Vandal Kingdom

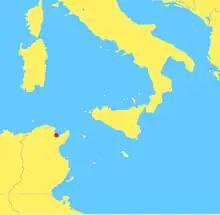
The location of Carthage, the Vandal capital.

In the 470s, the Romans abandoned their policy of war against the Vandals. The Western Germanic general Ricimer reached a treaty with the Vandals, and in 476 Gaiseric was able to conclude a "perpetual peace" with Constantinople. Relations between the two states assumed a veneer of normality. From 477 onward, the Vandals produced their own coinage, although it was restricted to bronze and silver low-denomination coins. Although the low-denomination imperial money was replaced, the high-denomination was not, demonstrating in the words of Merrills "reluctance to usurp the imperial prerogative".